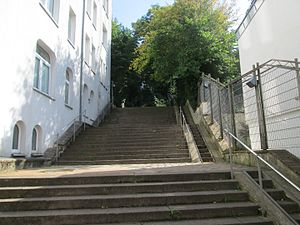
Skt. Jørgen Trappe
Skt. Jørgens Trappe i Flensborg
Sankt Jørgens Trappe i Flensborg
Skt. Jørgen Trappe forbinder Flensborgs indre by med den på en bakke beliggende bydel Jørgensgaard. Trappen har navn efter de vejfarendes helgen Sankt Jørgen. Den består af i alt 149 trin. Ved siden af trappen findes små vildtvoksende lunde og byhaver med frugttræer og frugtbuske. Ved trappens øverste ende er der et udsigtspunkt, hvor man har et frit blik øst ind over byen. Der oppe ligger også Goethe-Skolen med sin markante bygning. Ved trappens nederste parti ligger det gamle fisker- og kaptajnskvarter Sankt Jørgen.